2018 Coke Zero Sugar 400

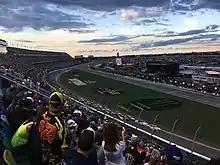
Polesitter Chase Elliott leads early in the race

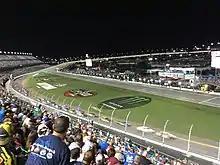
Clint Bowyer leads during the final stage of the race

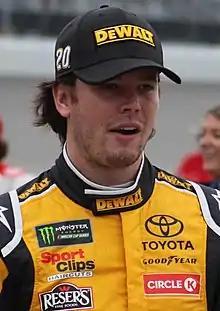
Erik Jones scored his first career Cup Series win.

NBC Sports covered the race on the television side. Rick Allen, 2000 Coke Zero 400 winner Jeff Burton and two-time Coke Zero 400 winner Dale Earnhardt Jr. called in the booth for the race. Mike Tirico and Steve Letarte called from the NBC Peacock Pit Box on pit road. Dave Burns, Parker Kligerman, Marty Snider and Kelli Stavast reported from pit lane during the race.